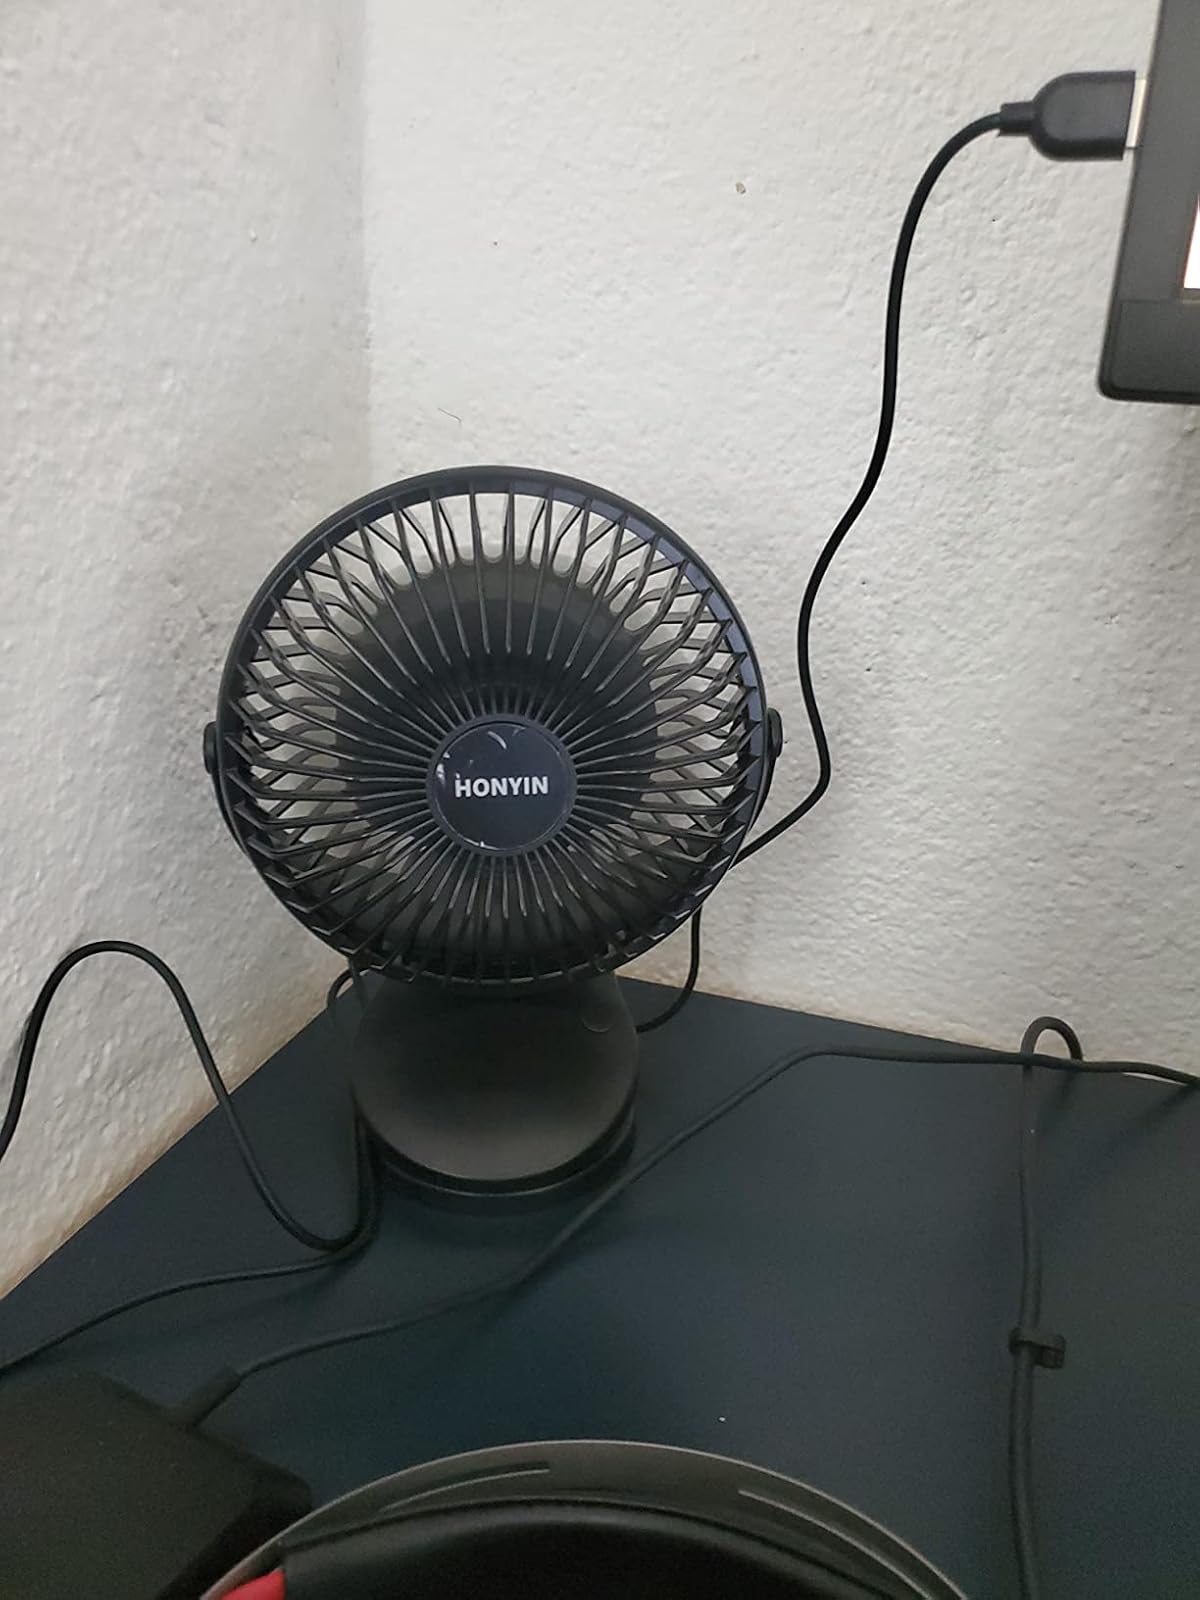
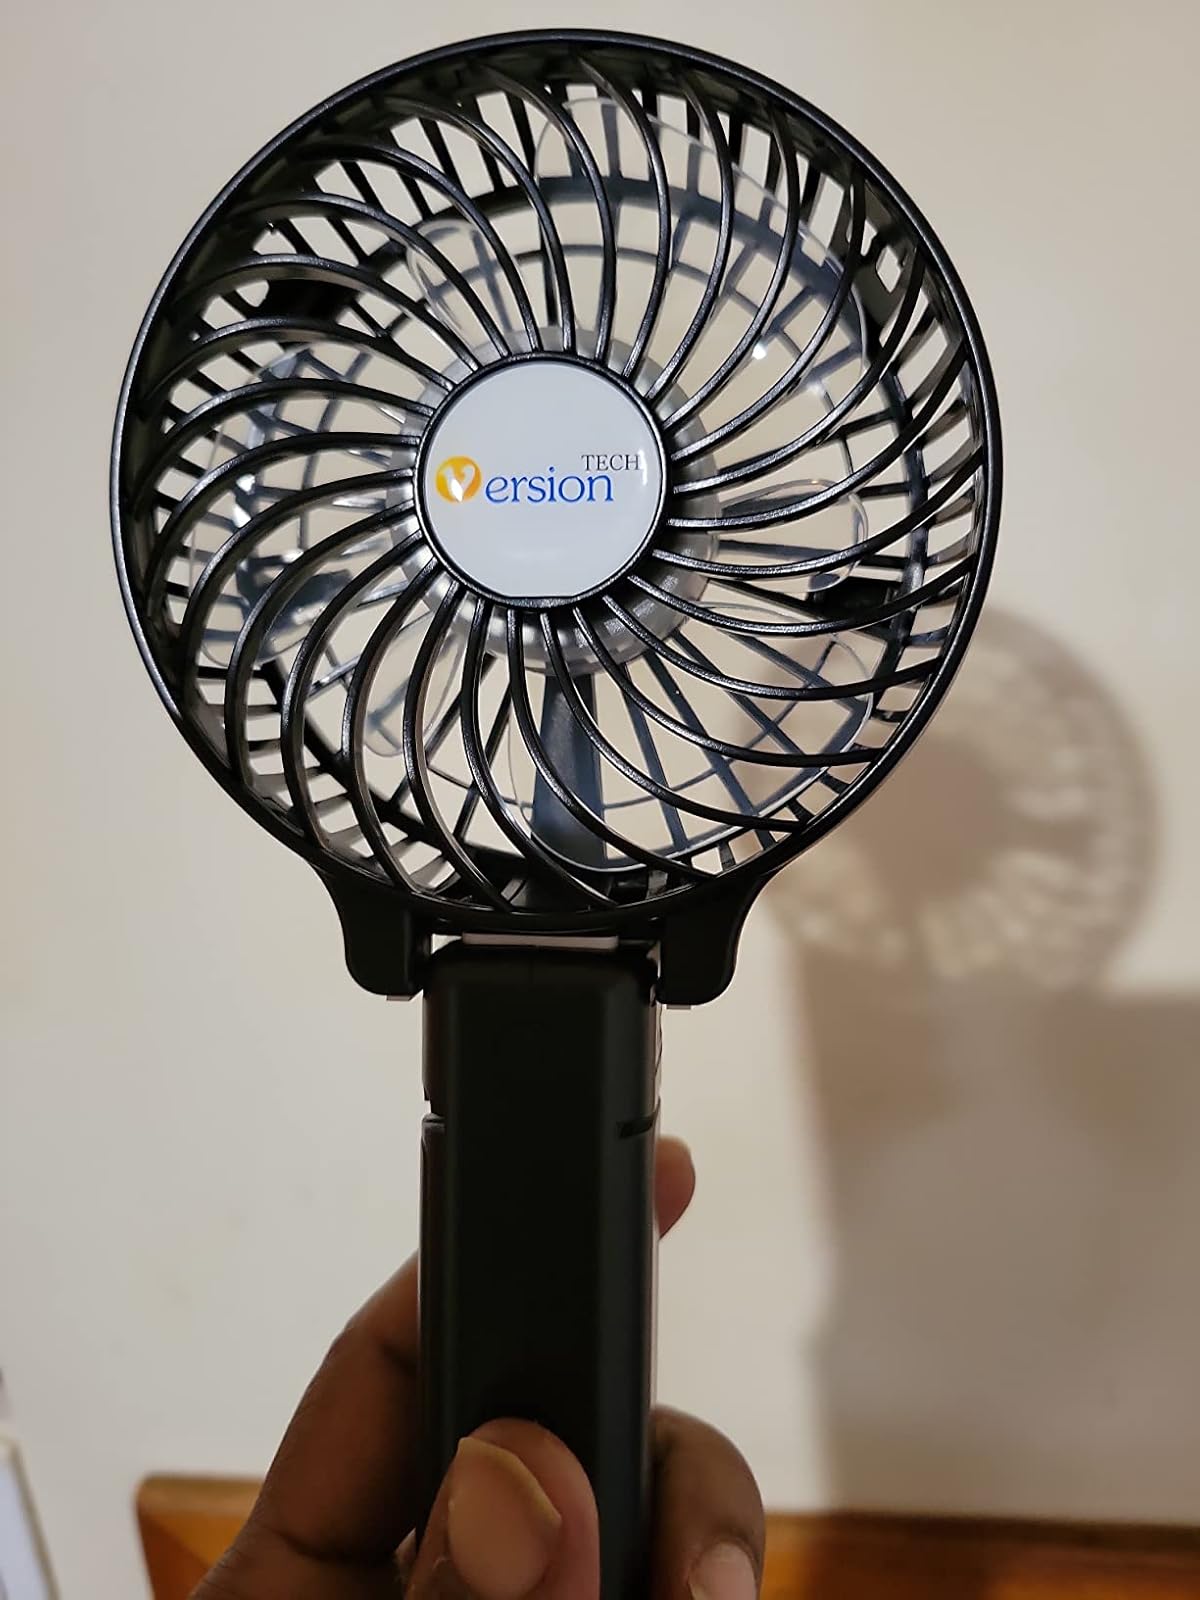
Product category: fan
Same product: no